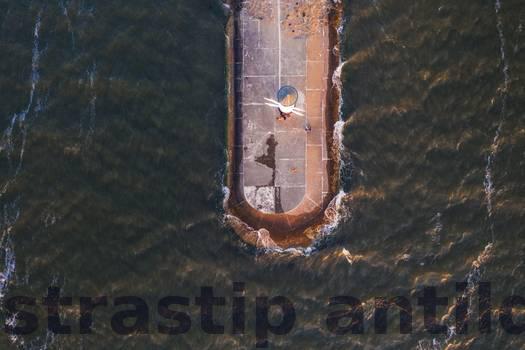
Label: Watermark